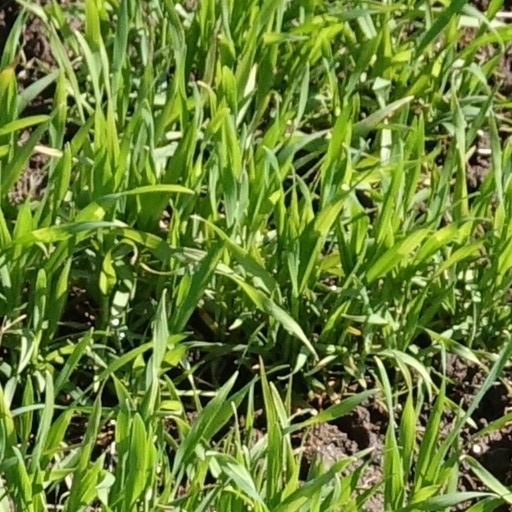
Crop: wheat